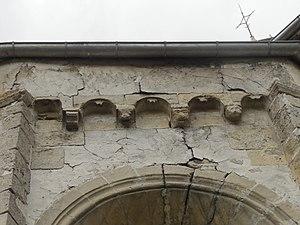
Voir titre.
L'église Saint-Rémi est une église catholique paroissiale située à Marines, en France. Elle succède à une chapelle, que le roi Louis le Gros donne aux chanoines réguliers de saint Augustin de l'abbaye Saint-Vincent de Senlis entre 1125 et 1130. Les chanoines assurent le service paroissial, et font édifier l'église actuelle à partir du milieu du XIIᵉ siècle. La première travée du chœur, le transept et les grandes arcades au nord de la nef sont les seuls éléments qui en subsistent à ce jour. Ils appartiennent au style gothique primitif. La dédicace de l'église au titre de Saint-Rémi est célébrée le 12 juillet 1256 par Eudes Rigaud, archevêque de Rouen. L'église souffre sous la Guerre de Cent Ans, et est reconstruite par étapes successives à partir du XVIᵉ siècle. Les grandes arcades au sud de la nef notamment affichent le style gothique flamboyant. Elles sont reprises en sous-œuvre dès le milieu du siècle, et munies de chapiteaux Renaissance. En 1562, l'archidiacre Guillaumes Germain fait appel au maître-maçon Nicolas Le Mercier pour édifier un porche devant le collatéral sud, qui représente l'un des deux éléments remarquables de l'église.